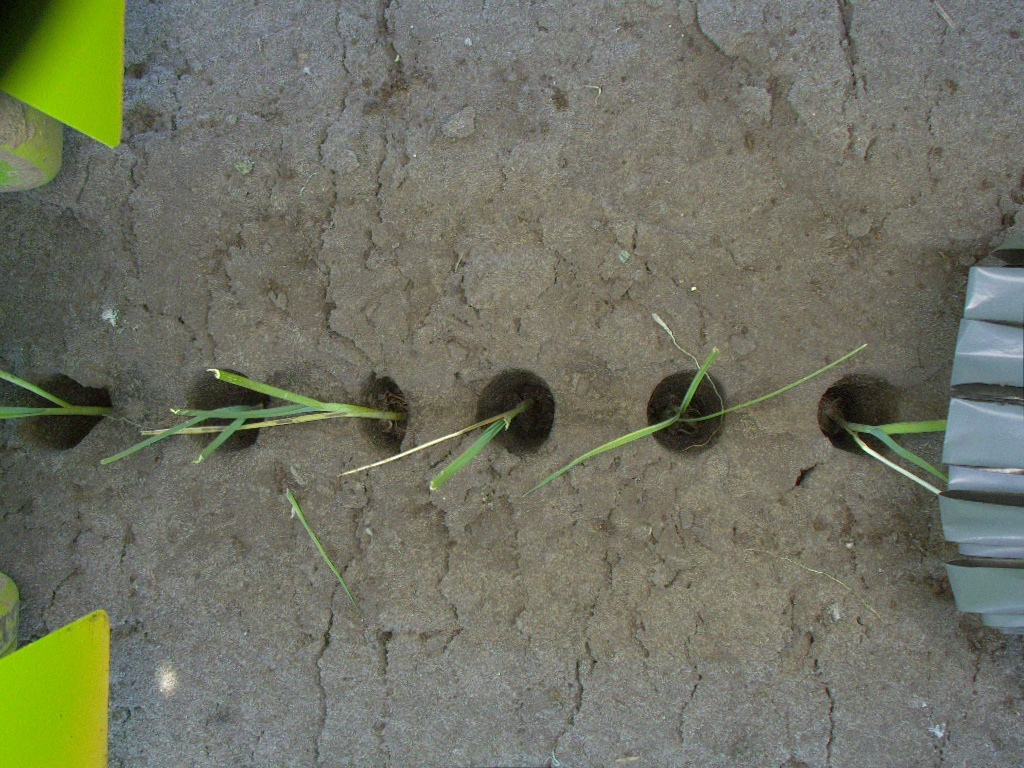
Crop: leek
Objects: stem_leek, stem_leek, stem_leek, stem_leek, stem_leek, stem_leek, leek, leek, leek, leek, leek, leek